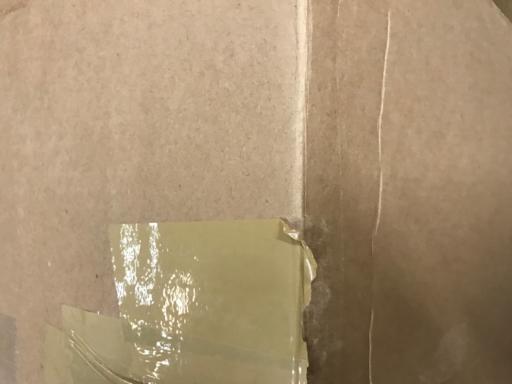
Waste category: cardboard